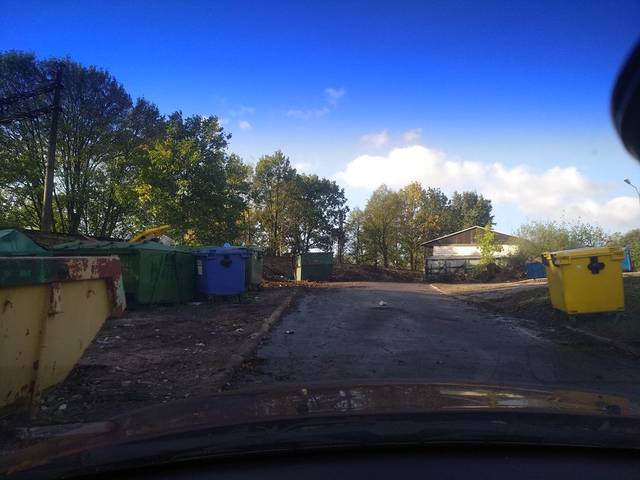
Region: Germany
Coordinates: 51.141, 15.01